Keith and Dufftown Railway (GNoSR)

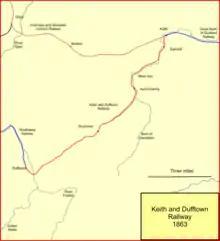
Dufftown

Keith was a market centre of considerable importance and it became the meeting point of two railways that had aspired to connect Aberdeen and Inverness. Neither could raise the capital to build the entire route, and eventually the Great North of Scotland Railway (GNoSR) built its line from Aberdeen to Keith, opening in 1856. The Inverness and Aberdeen Junction Railway built its own line to the Keith station from Inverness, opening in 1858. Although this provided a long-awaited railway link between Inverness and Aberdeen, there was a considerable and persistent friction between the two companies. Through passenger trains did not operate for many years: passengers had to change trains at Keith. For the people of Inverness, the way from Inverness to Central Scotland and the south involved a roundabout route, changing trains at Keith and then changing stations at Aberdeen to make an uncertain connection to the North British Railway for the onward transit southwards.